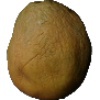
Label: Papaya 1